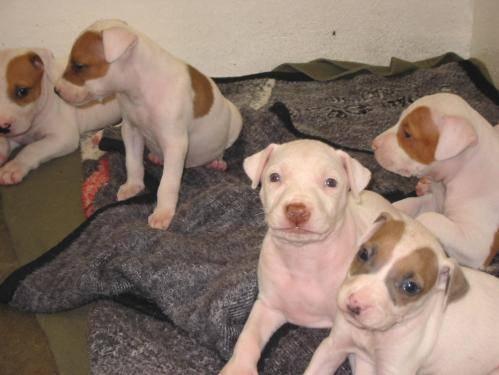
dog